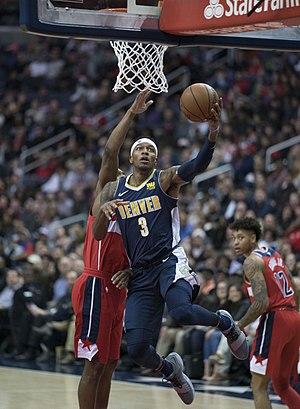
Torrey Craig, né le 19 décembre 1990 à Columbia en Caroline du Sud, est un joueur de basket-ball américain évoluant aux postes d'ailier et d'arrière.